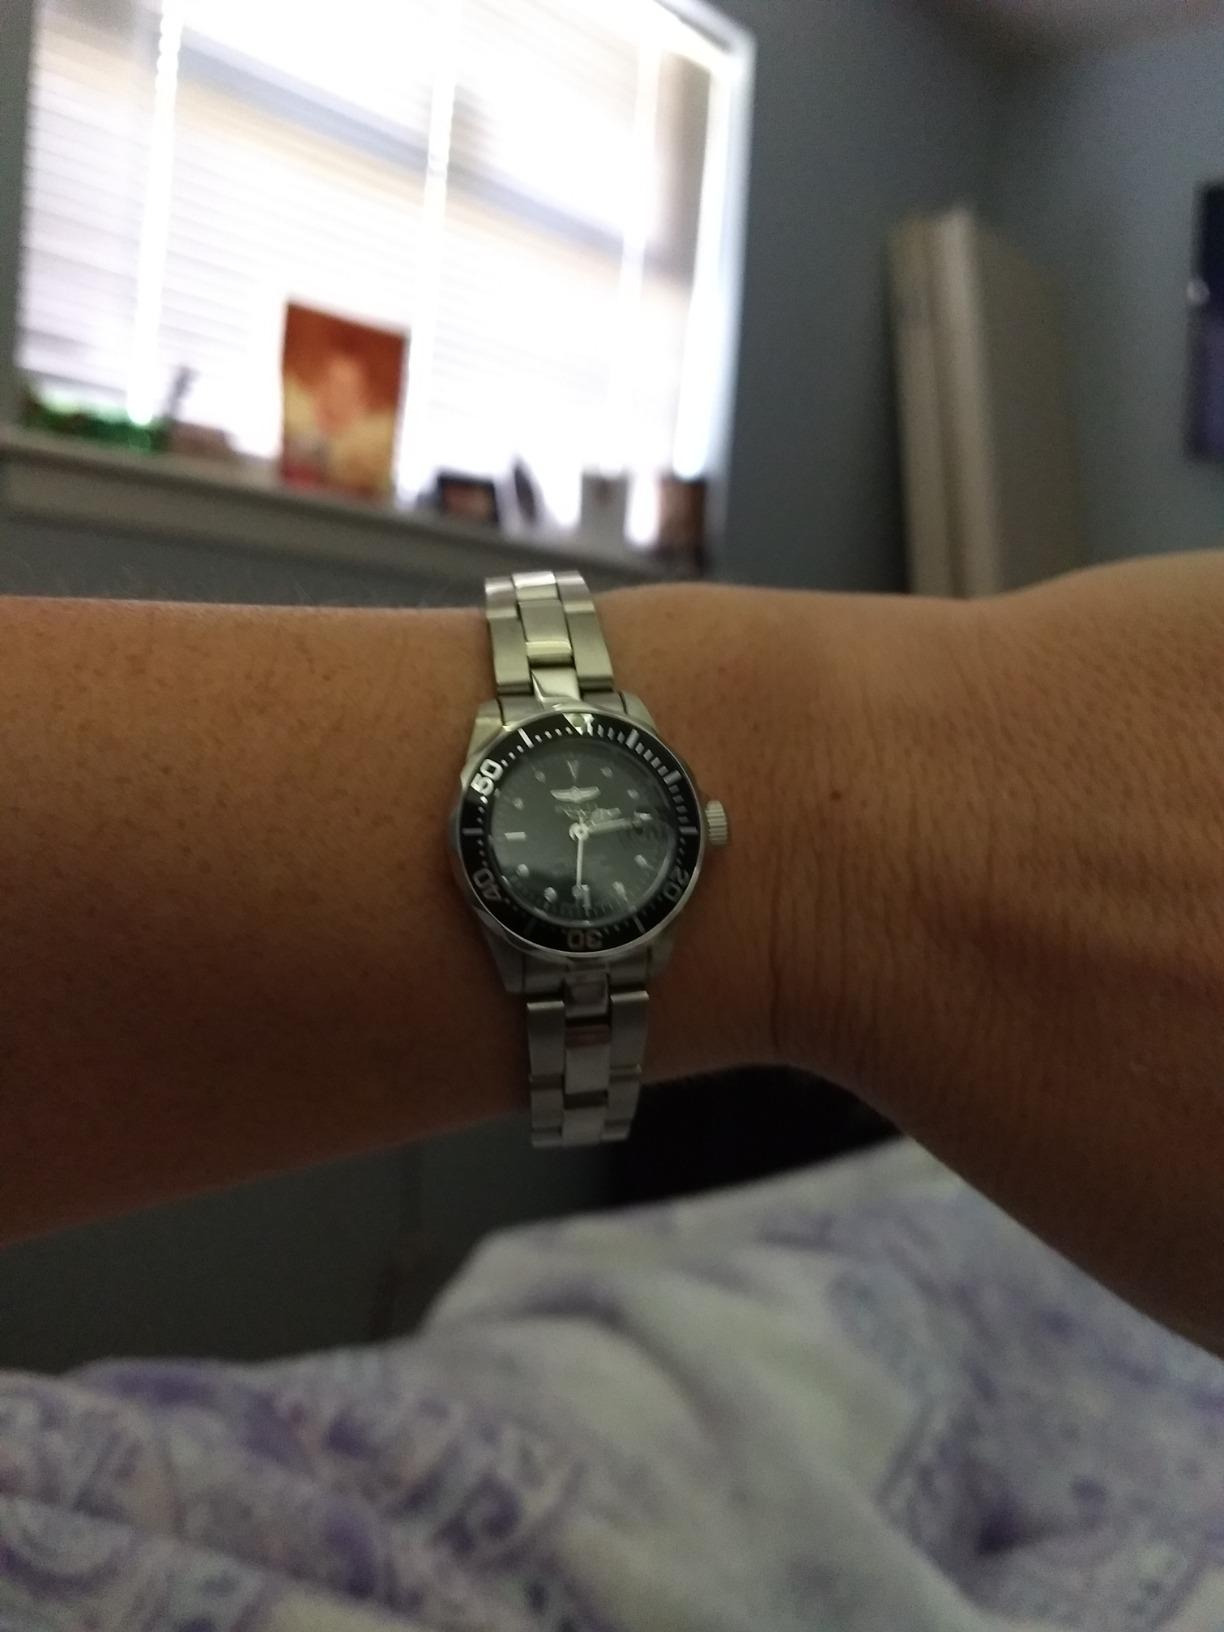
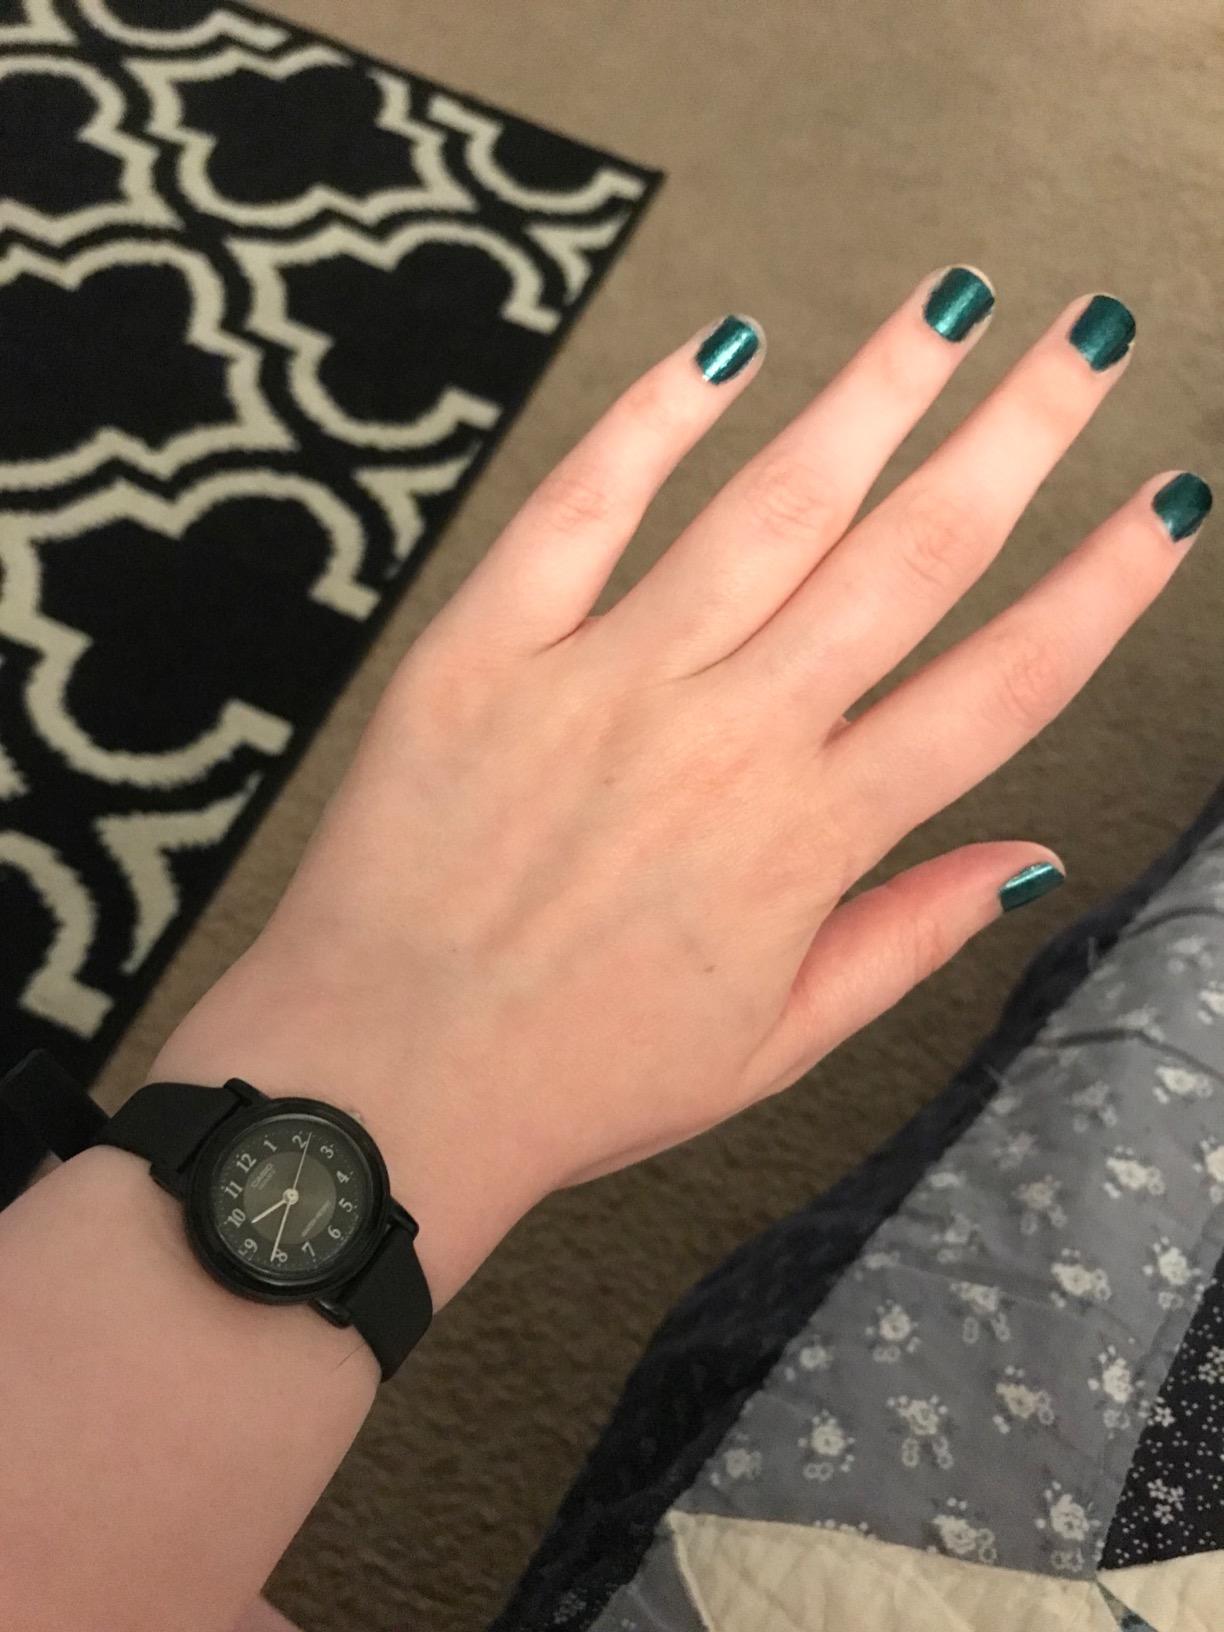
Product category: accessories_watch
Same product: no